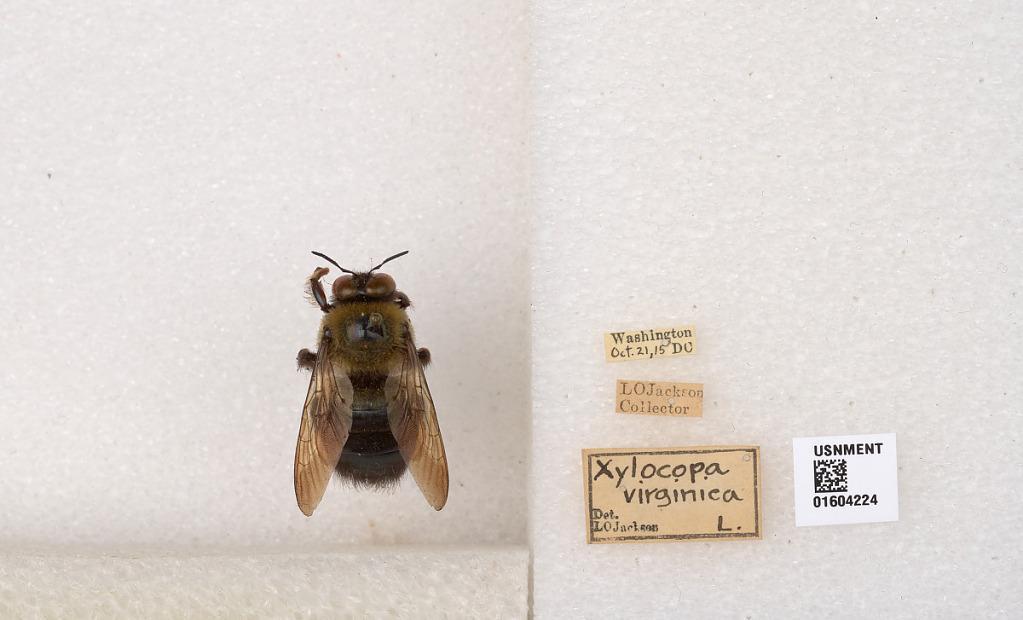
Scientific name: Xylocopa (Xylocopoides) virginica virginica (Linnaeus)
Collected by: L. Jackson
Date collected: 1915-10-21
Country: United States
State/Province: Washington, D.C.
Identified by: Jackson, L. O.